Naturism

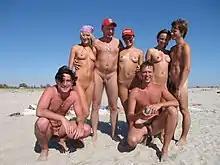
A group of naturists at a nude beach in Crimea, 2008

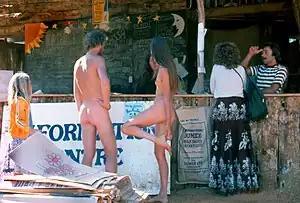
Naturist couple at the Nambassa festival, New Zealand, 1981

In some European countries, such as Denmark, all beaches are clothing optional, and in others like Germany (and experimentally in France) there are naturist sunbathing areas in public parks (e.g., in Munich and Berlin). Beaches in some holiday destinations, such as Crete, are clothing optional except some central urban beaches. There are two centrally located clothes-optional beaches in Barcelona. Sweden allows nudity on all beaches.